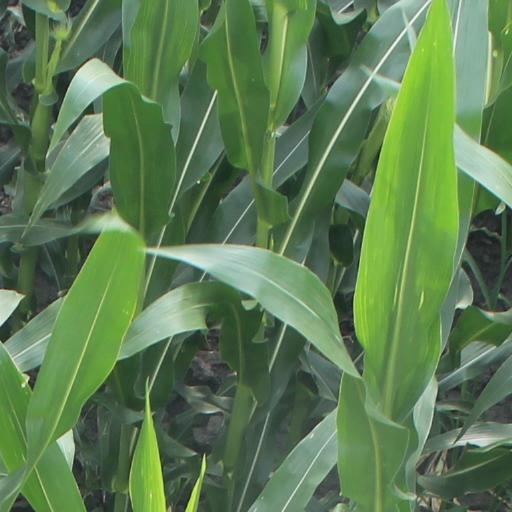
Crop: maize; corn